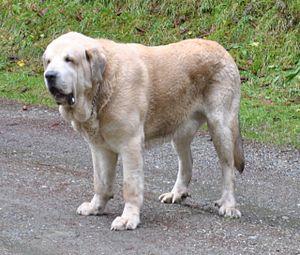
Le Mâtin espagnol est une race de chiens originaire de la province de León dans le nord-ouest de l'Espagne.